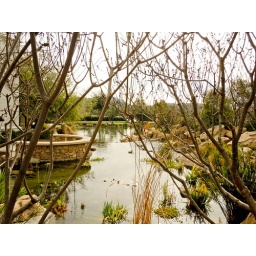
If you were a river in the mountains tall...